Brinsley Ford

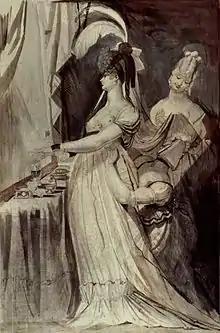
Johann Heinrich Füssli, "Lady at dressing table," Brinsley Ford collection

In 1927 Ford joined the National Art Collections Fund. His maternal grandmother left him a legacy two years later with which Ford was able to begin collecting art, including the works of Fuseli, Michelangelo, Ingres, Toulouse-Lautrec, and Henry Moore. He met art connoisseur James Byam Shaw and artist Charles Barrow Prescott when he joined the Burlington Fine Arts Club. In 1939 he published a scholarly article in "The Burlington Magazine" of portrait drawings made by Ingres. His father died in 1940 and the following year he took possession of his father's art collection.